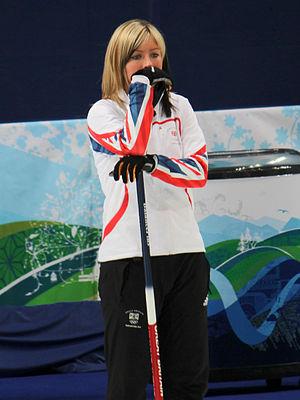
Eve Muirhead, née le 22 avril 1990 à Perth, est une joueuse écossaise de curling, et plus précisément la capitaine des équipes d’Écosse et de Grande-Bretagne de curling depuis 2013. Son père, Gordon, a représenté la Grande-Bretagne aux Jeux olympiques de 1992 en curling et a terminé cinquième. Ses deux frères, Glen et Thomas, jouent aussi au curling, ayant respectivement déjà joué pour l'Écosse et représenté le Royaume-Uni aux Jeux olympiques de la Jeunesse à Innsbruck en 2012.